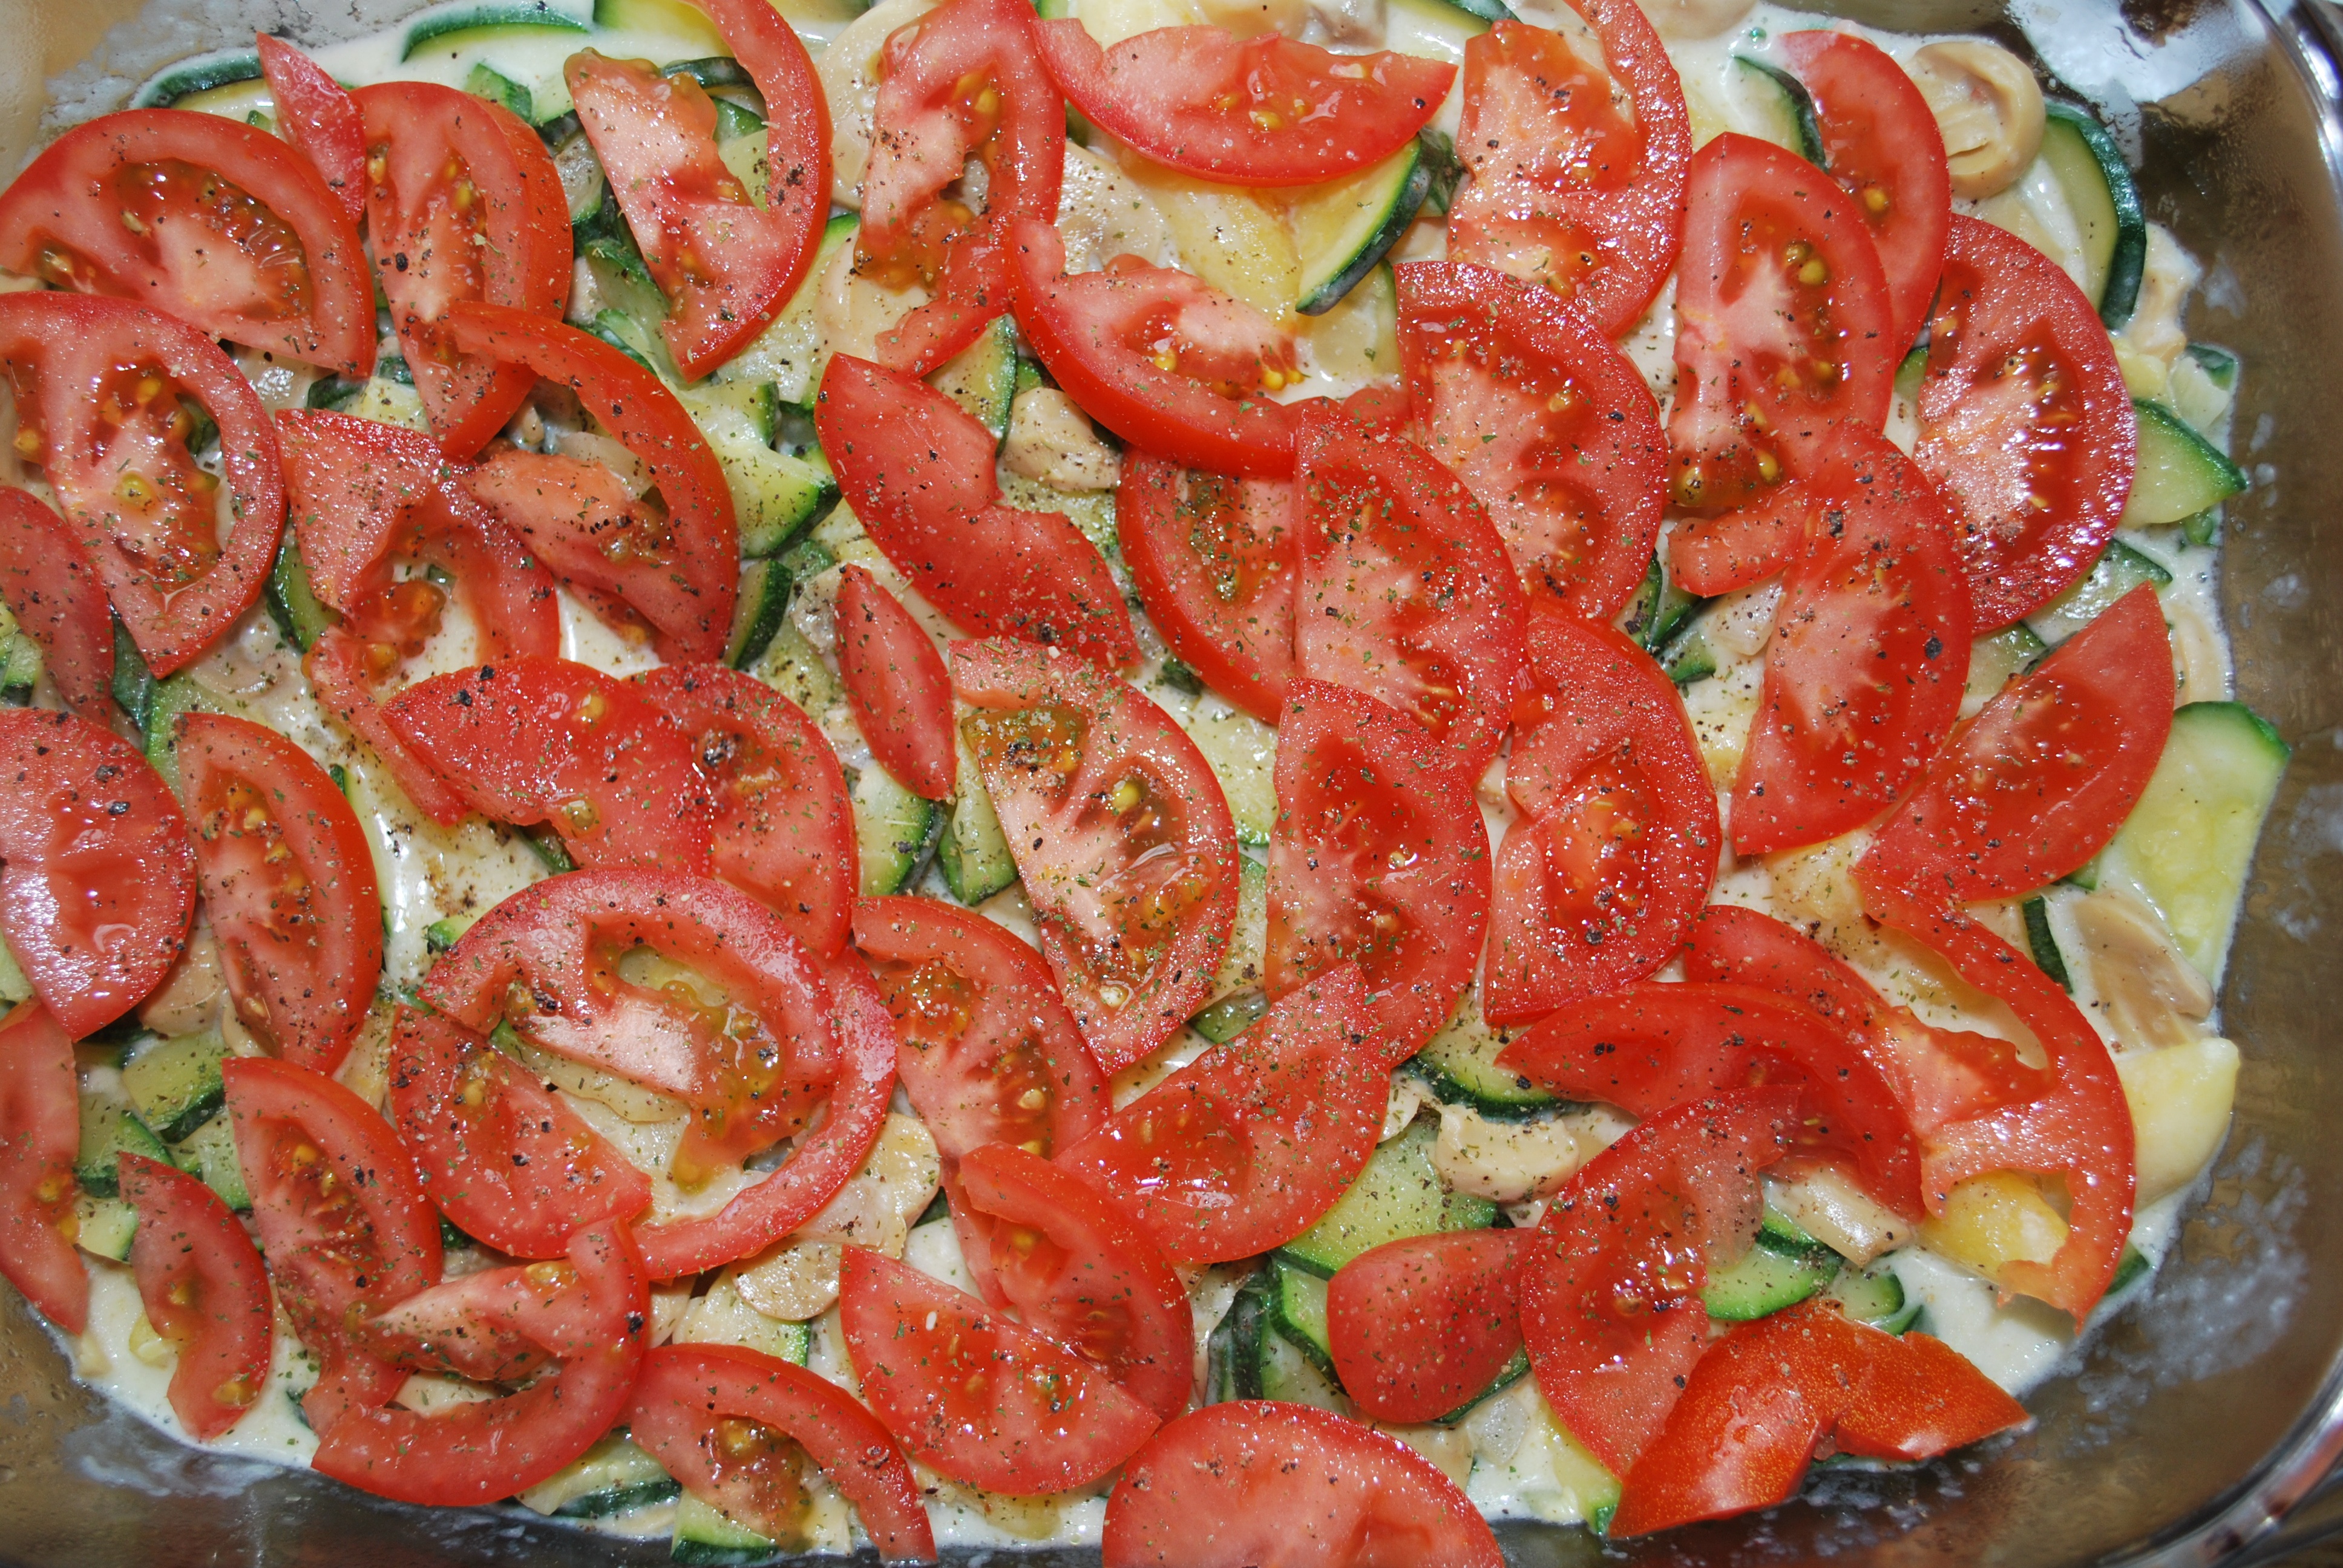
plant, dish, food, red, produce, vegetable, kitchen, eat, cuisine, tomato, vegetables, tomatoes, casserole, italian, flowering plant, baking dish, bruschetta, hors d oeuvre, smoked salmon, land plant